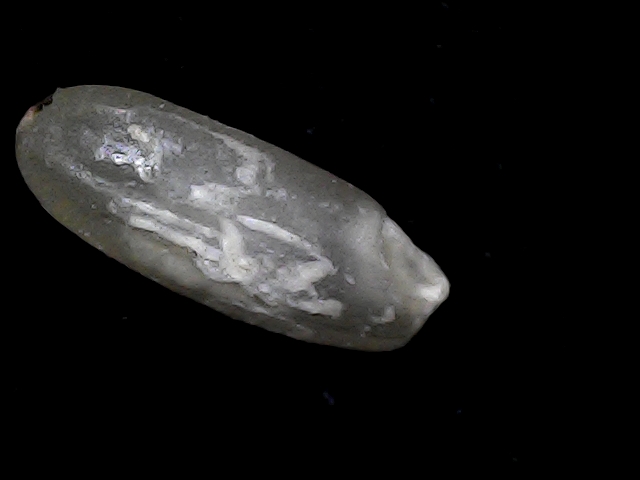
Rice variety: BD93